Altenburg Abbey

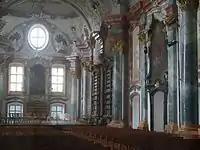
Library

The abbey occupies a very large area with the front façade, which faces east, itself occupying a length of 200 m surrounded by a number of landscaped gardens. The abbey complex has 12 identified areas of: